Standings (sports)

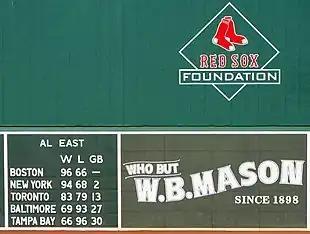
A partial view of the Green Monster at Fenway Park, with standings for the American League East division at the end of the 2007 Major League Baseball season

In sports, standings, rankings, or league tables group teams of a particular league, conference, or division in a chart based on how well each is doing in a particular season of a sports league or competition. These lists are generally published in newspapers and other media, as well as the official web sites of the sports leagues and competitions.